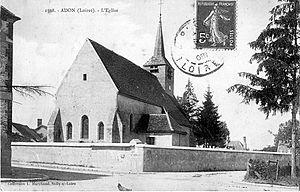
Adon est une commune française située dans le département du Loiret en région Centre-Val de Loire.